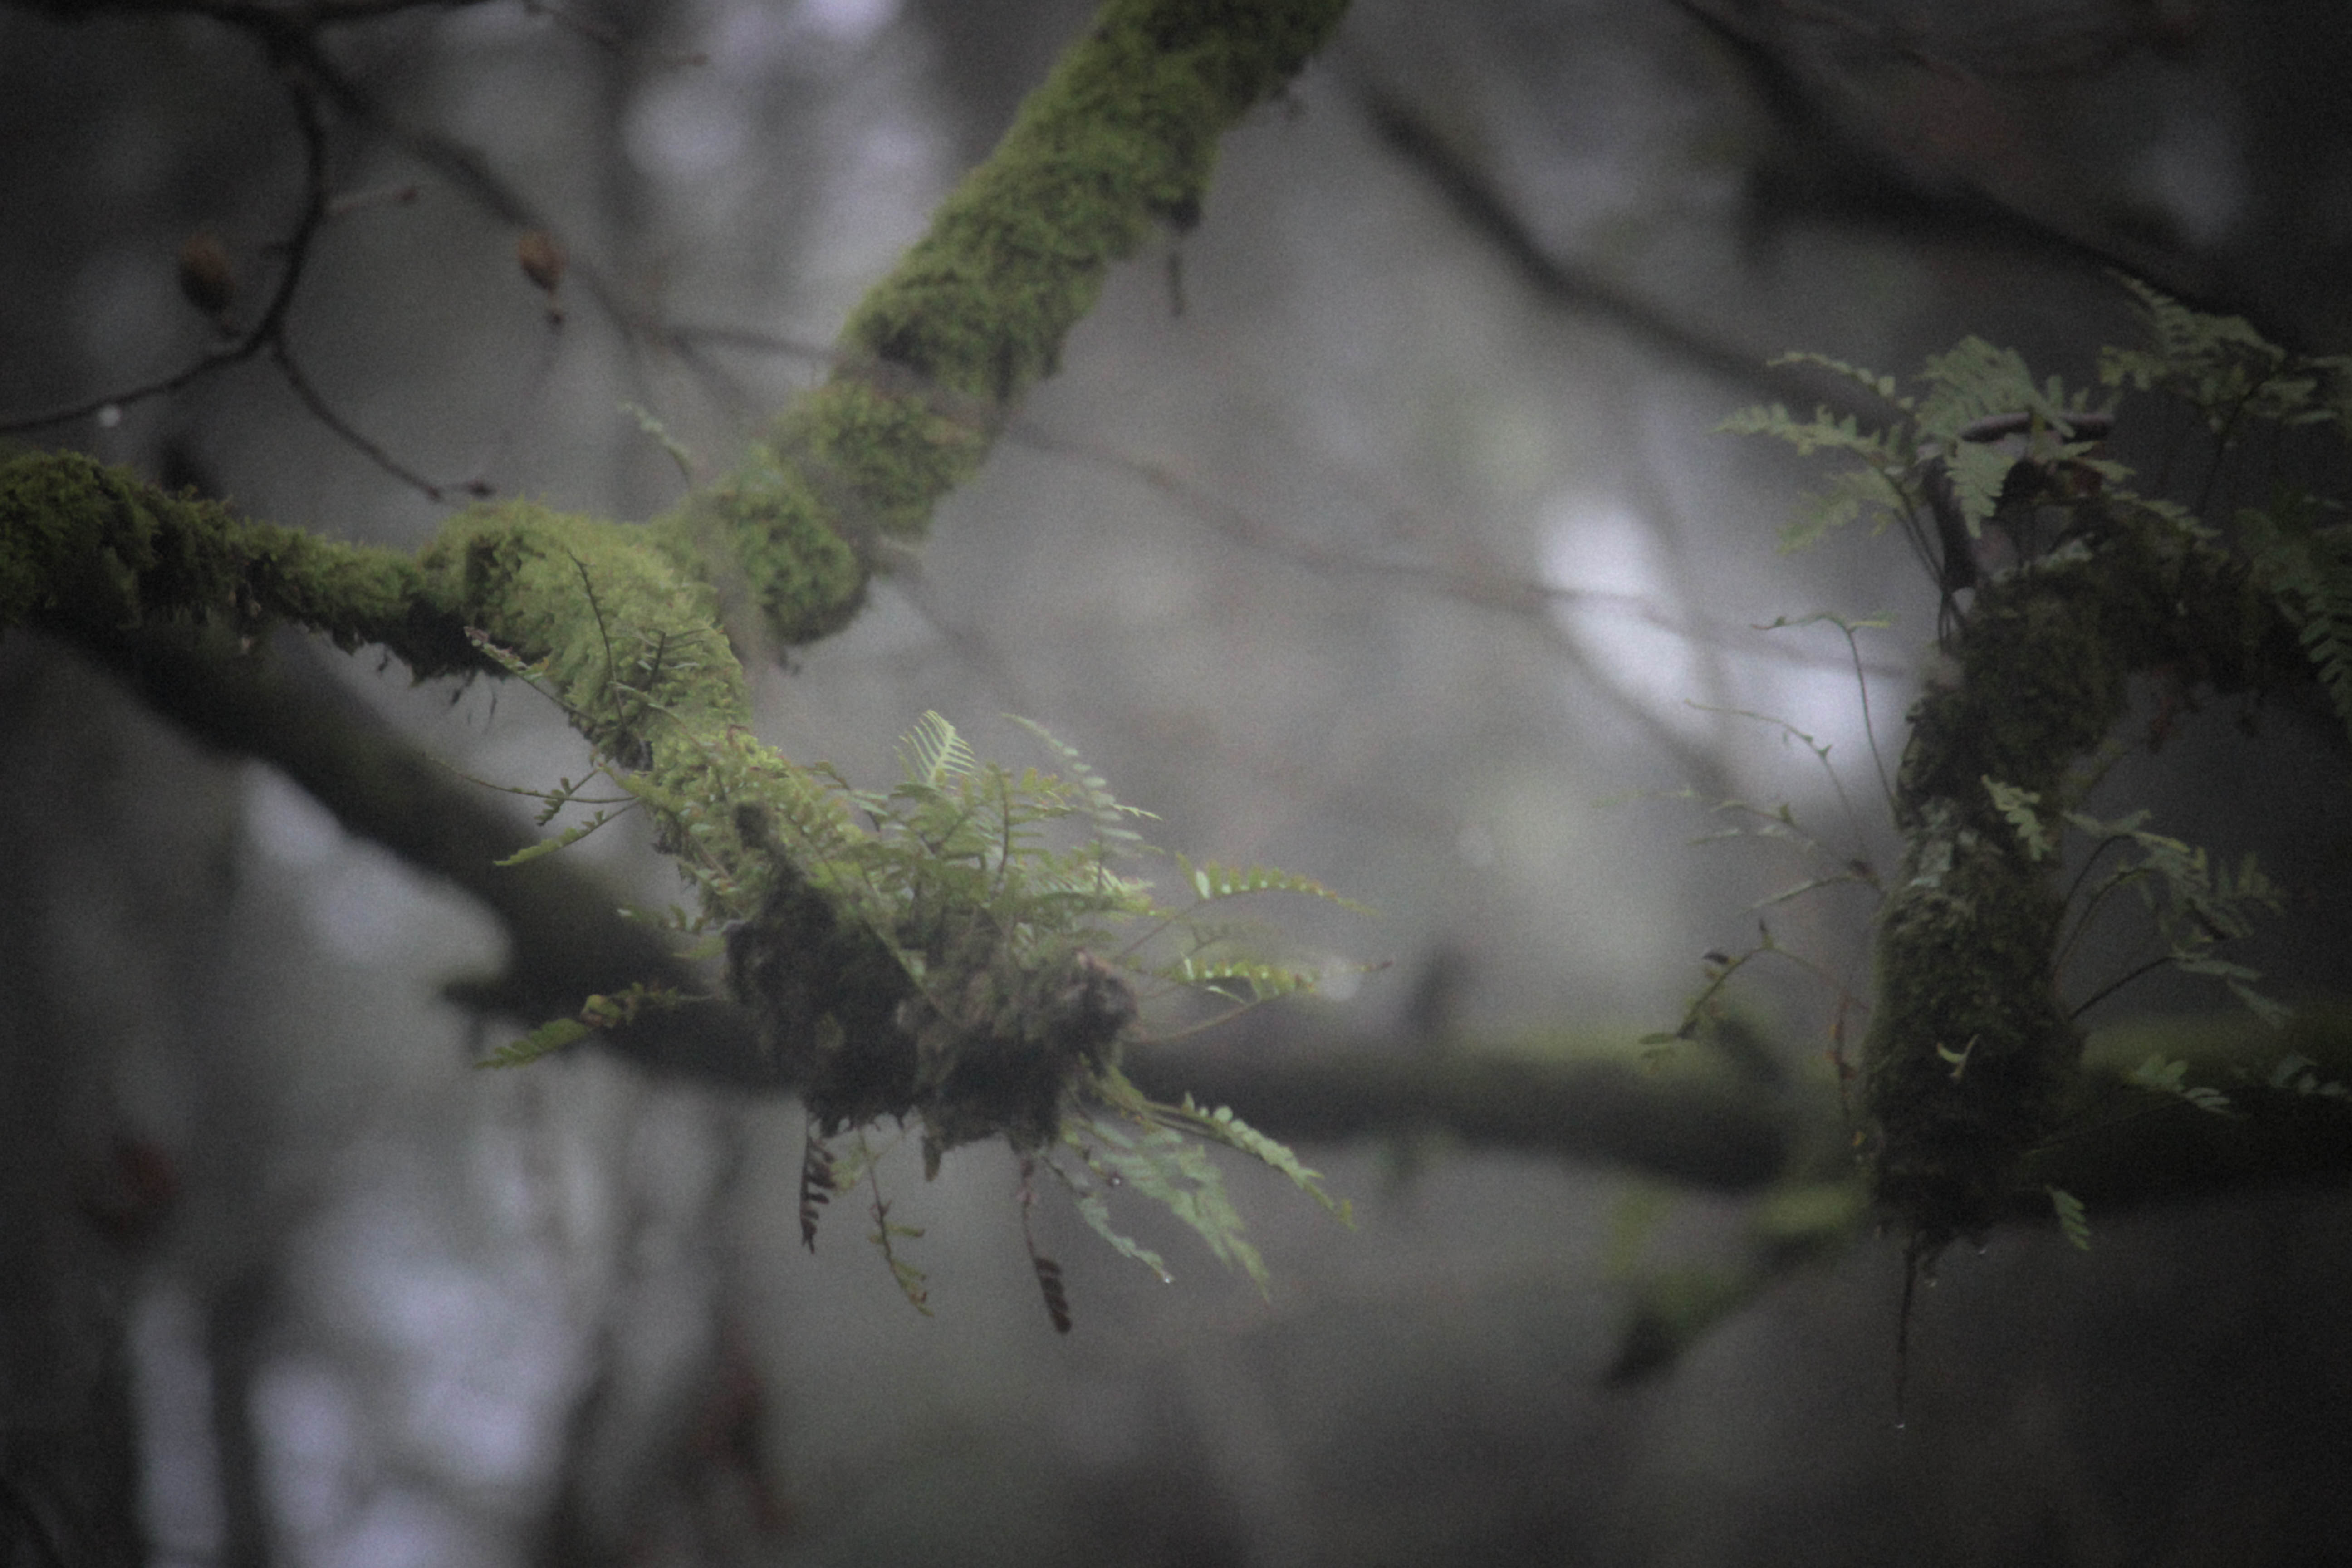
tree, nature, forest, branch, snow, winter, plant, fog, mist, sunlight, leaf, flower, frost, moss, ice, green, reflection, autumn, weather, darkness, season, rainforest, habitat, freezing, natural environment, atmospheric phenomenon, woody plant